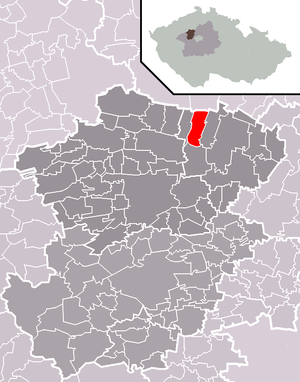
Kmetiněves est une commune du district de Kladno, dans la région de Bohême-Centrale, en Tchéquie. Sa population s'élevait à 294 habitants en 2020.